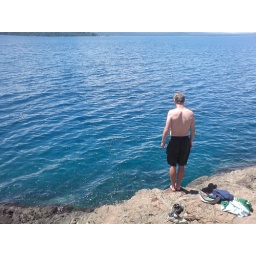
Myself building the courage to dive in the lake in Bariloche